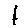
Label: 1